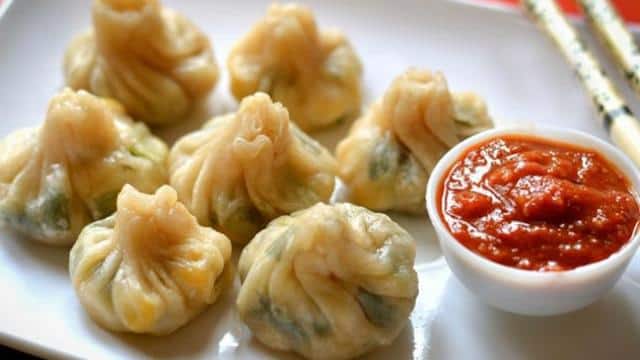
Dish: momos